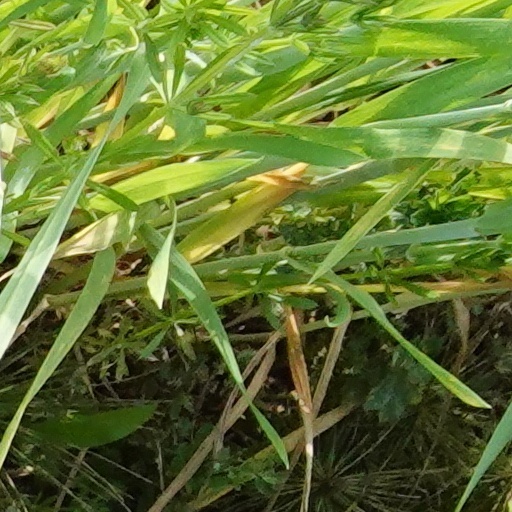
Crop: wheat